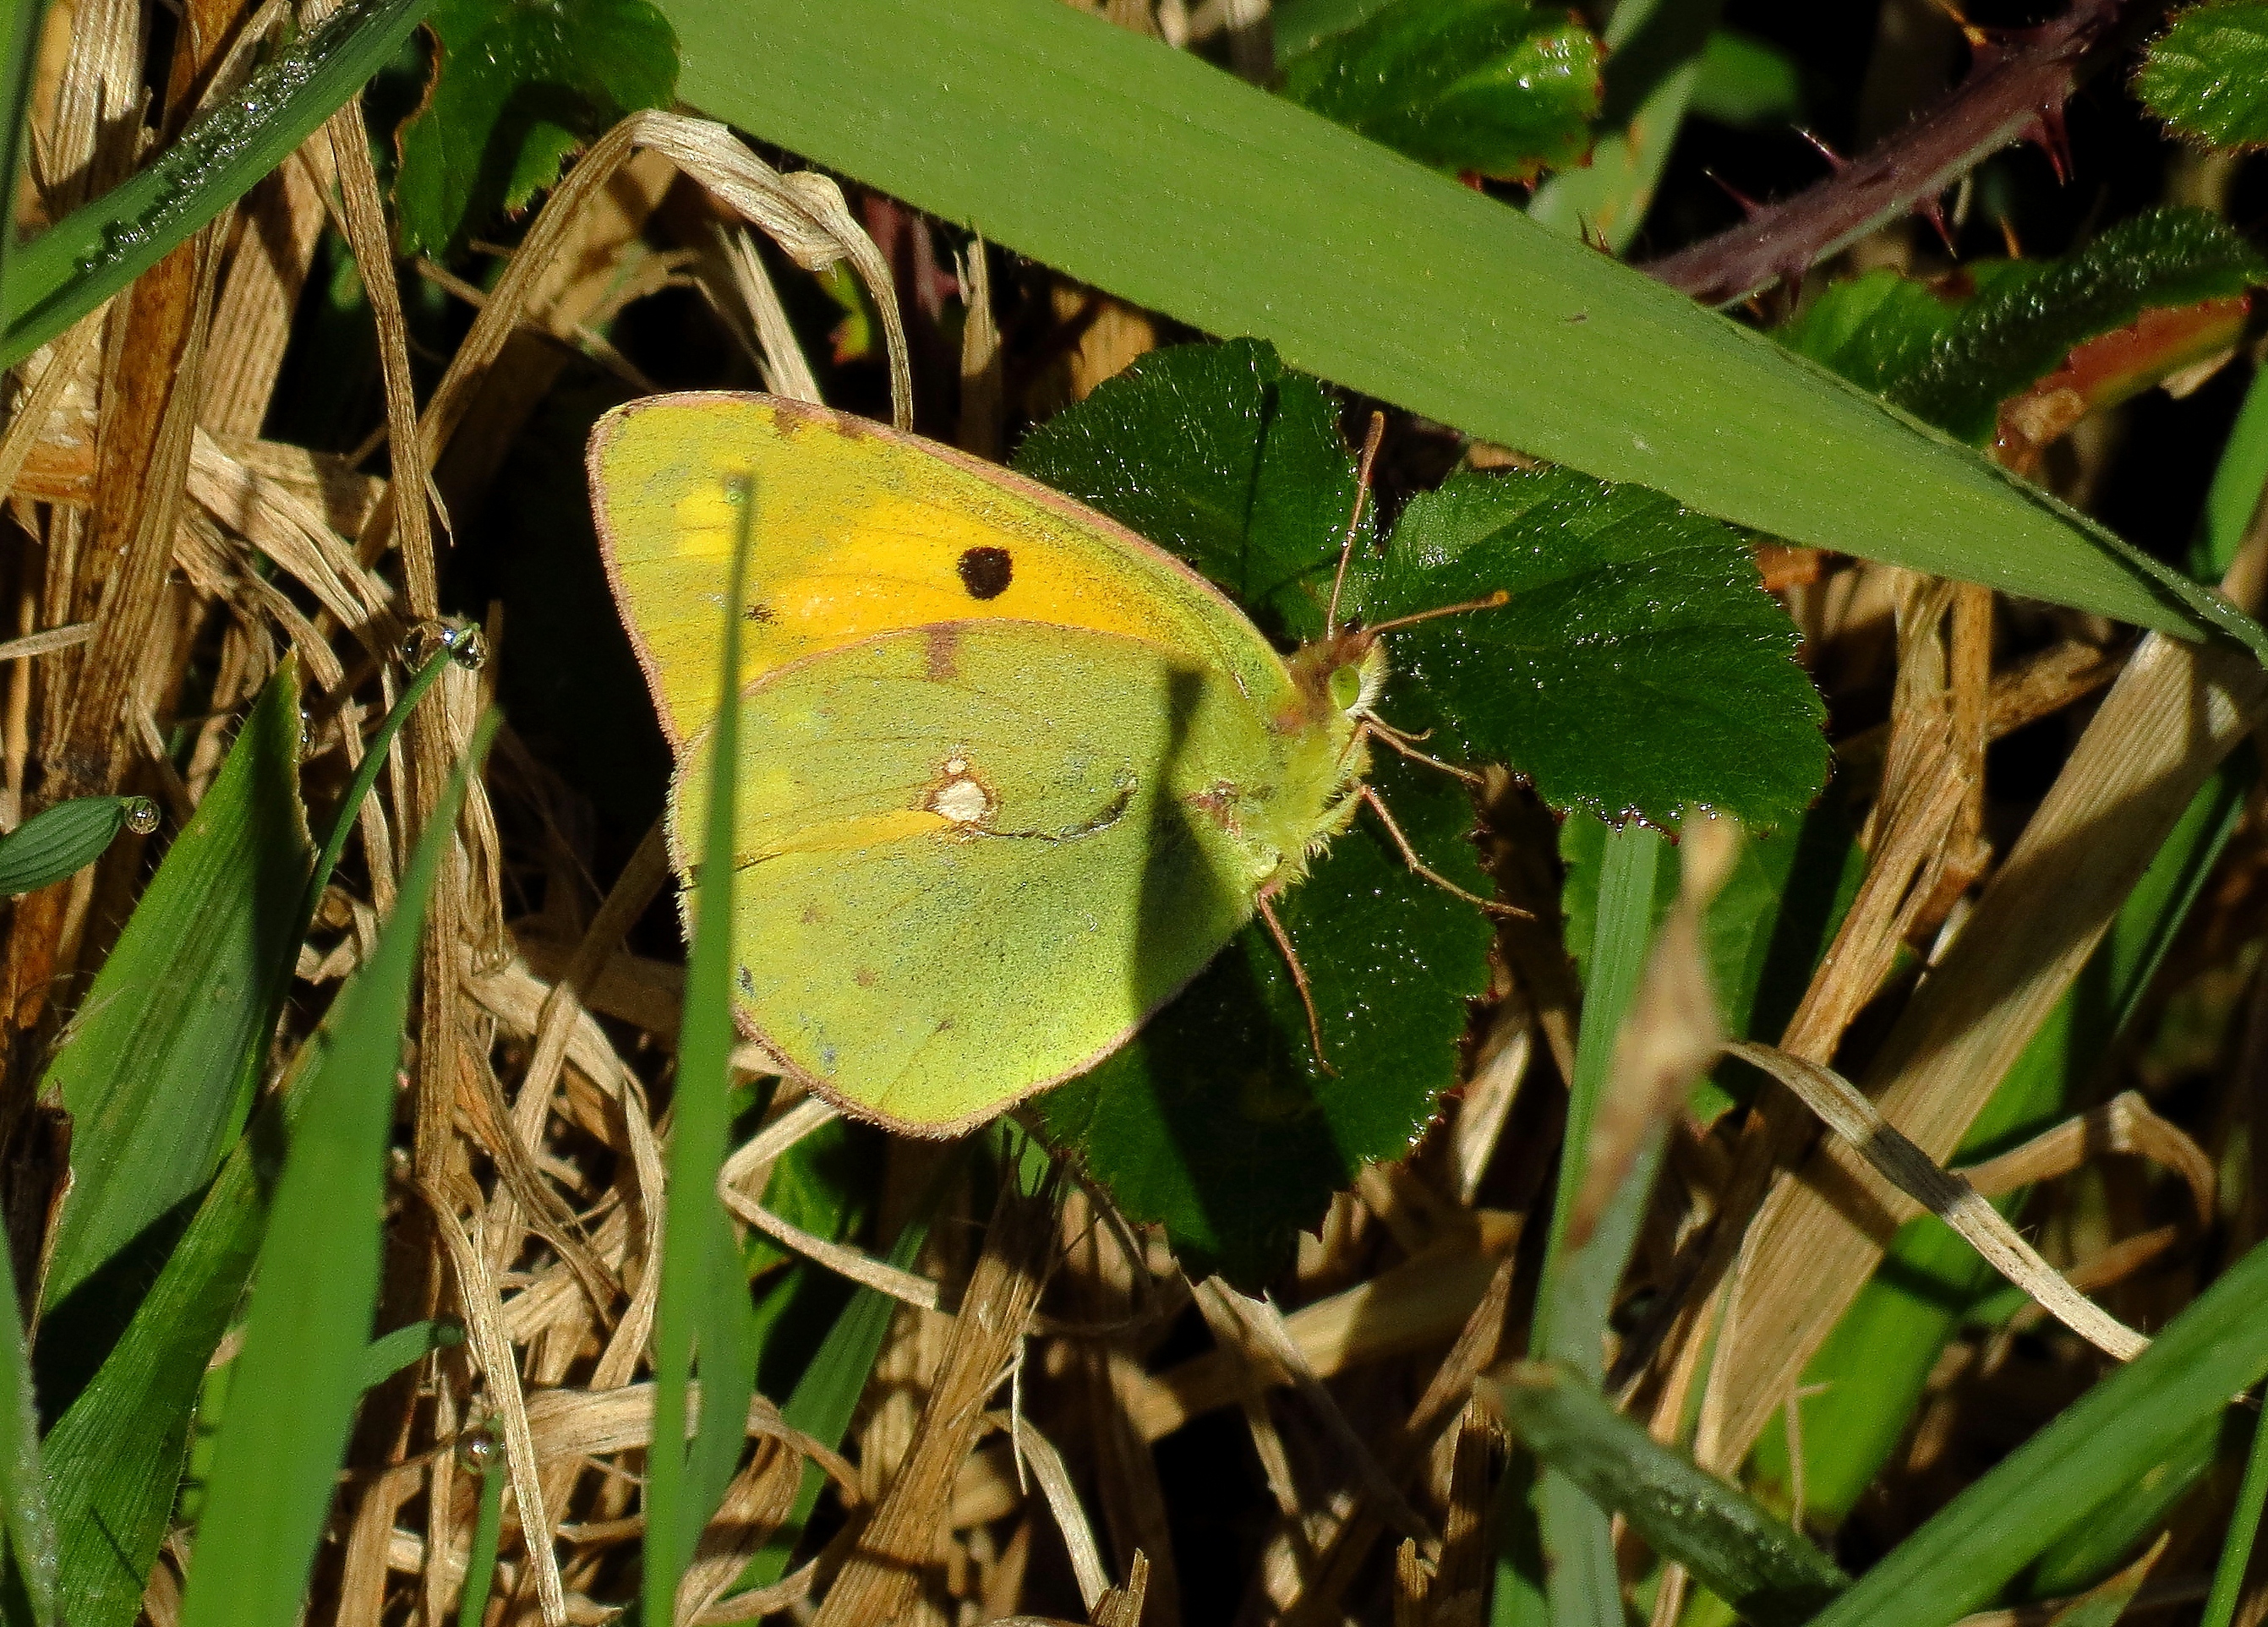
nature, leaf, flower, wildlife, green, jungle, insect, botany, butterfly, flora, fauna, invertebrate, animals, naturaleza, tropics, ggl1, gaby1, animales, mariposas, canonsx40hs, arthropod, moths and butterflies